History of money

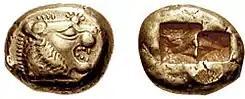
A 7th century one-third stater coin from Lydia, shown larger

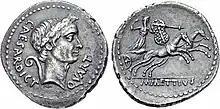
Roman "denarius" of Julius Caesar, 44 BC

From about 1000 BC, money in the form of small knives and spades made of bronze was in use in China during the Zhou dynasty, with cast bronze replicas of cowrie shells in use before this. The first manufactured actual coins seem to have appeared separately in India, China, and the cities around the Aegean Sea 7th century BC. While these Aegean coins were stamped (heated and hammered with insignia), the Indian coins (from the Ganges river valley) were punched metal disks, and Chinese coins (first developed in the Great Plain) were cast bronze with holes in the center to be strung together. The different forms and metallurgical processes imply a separate development.